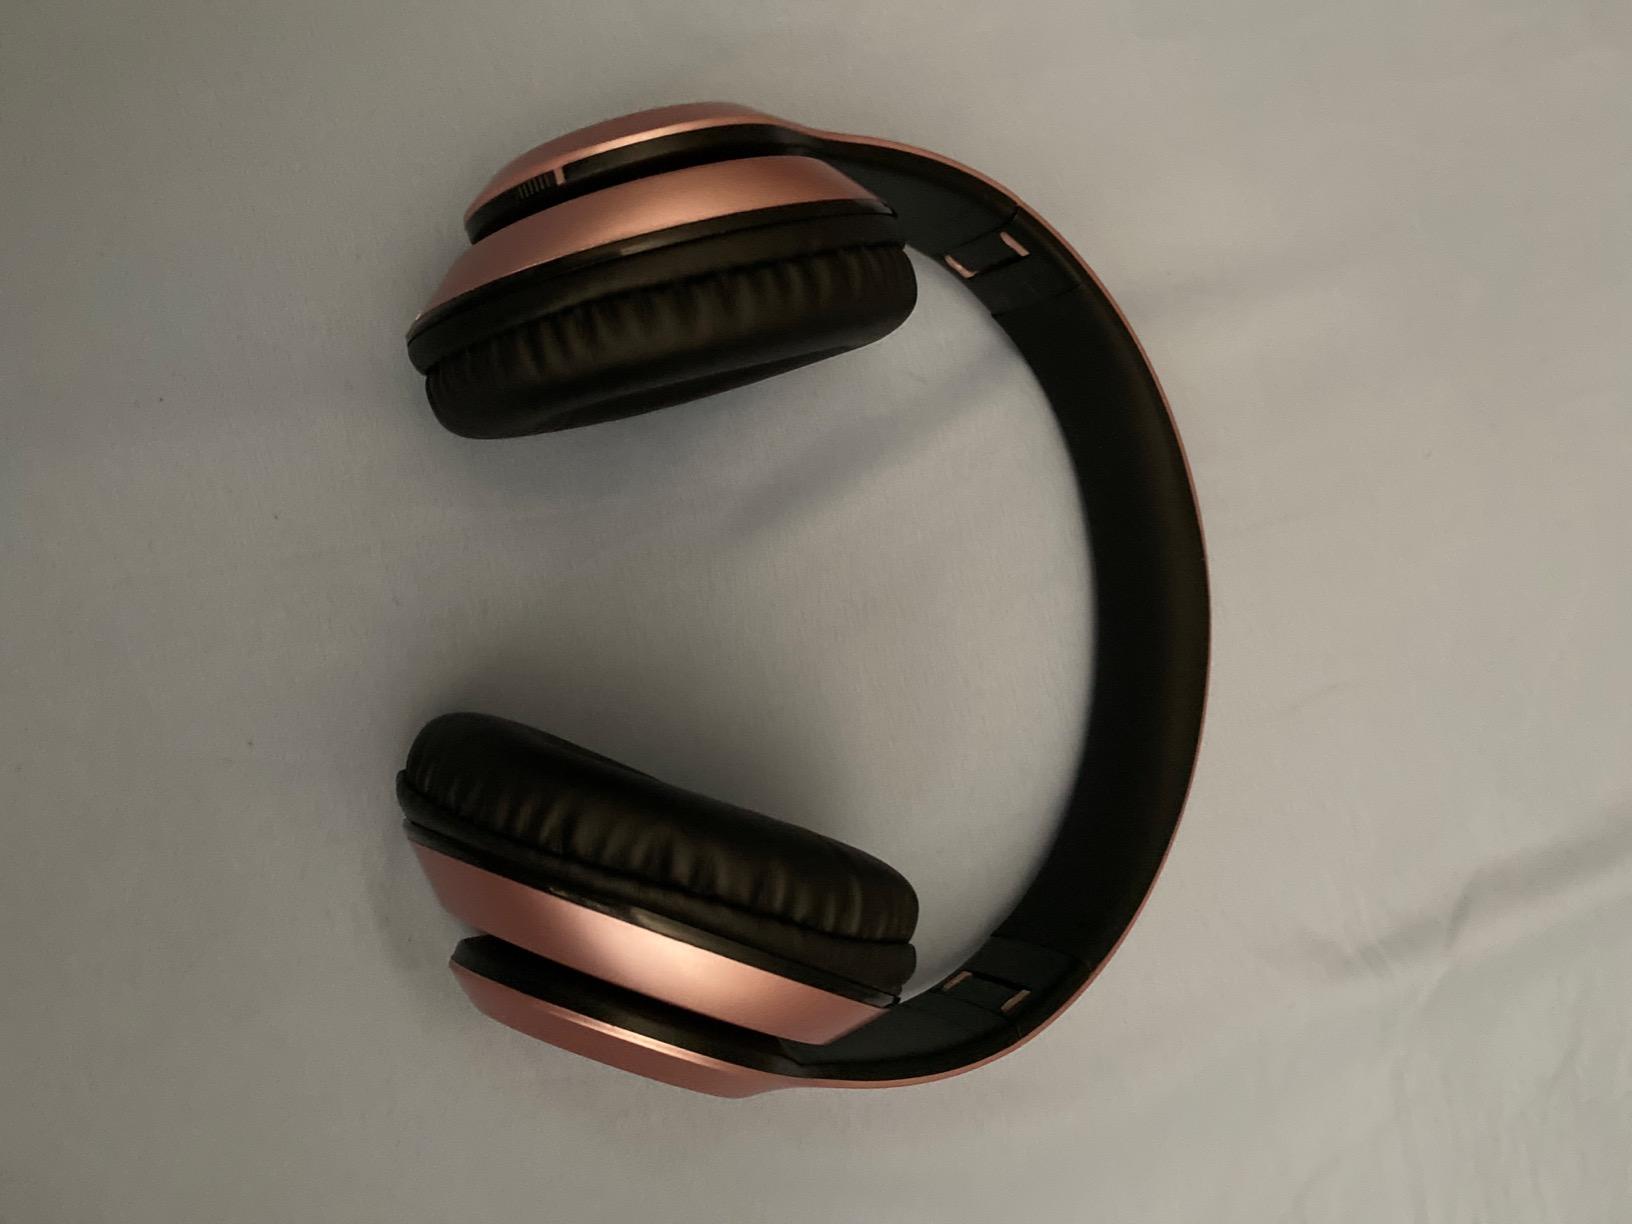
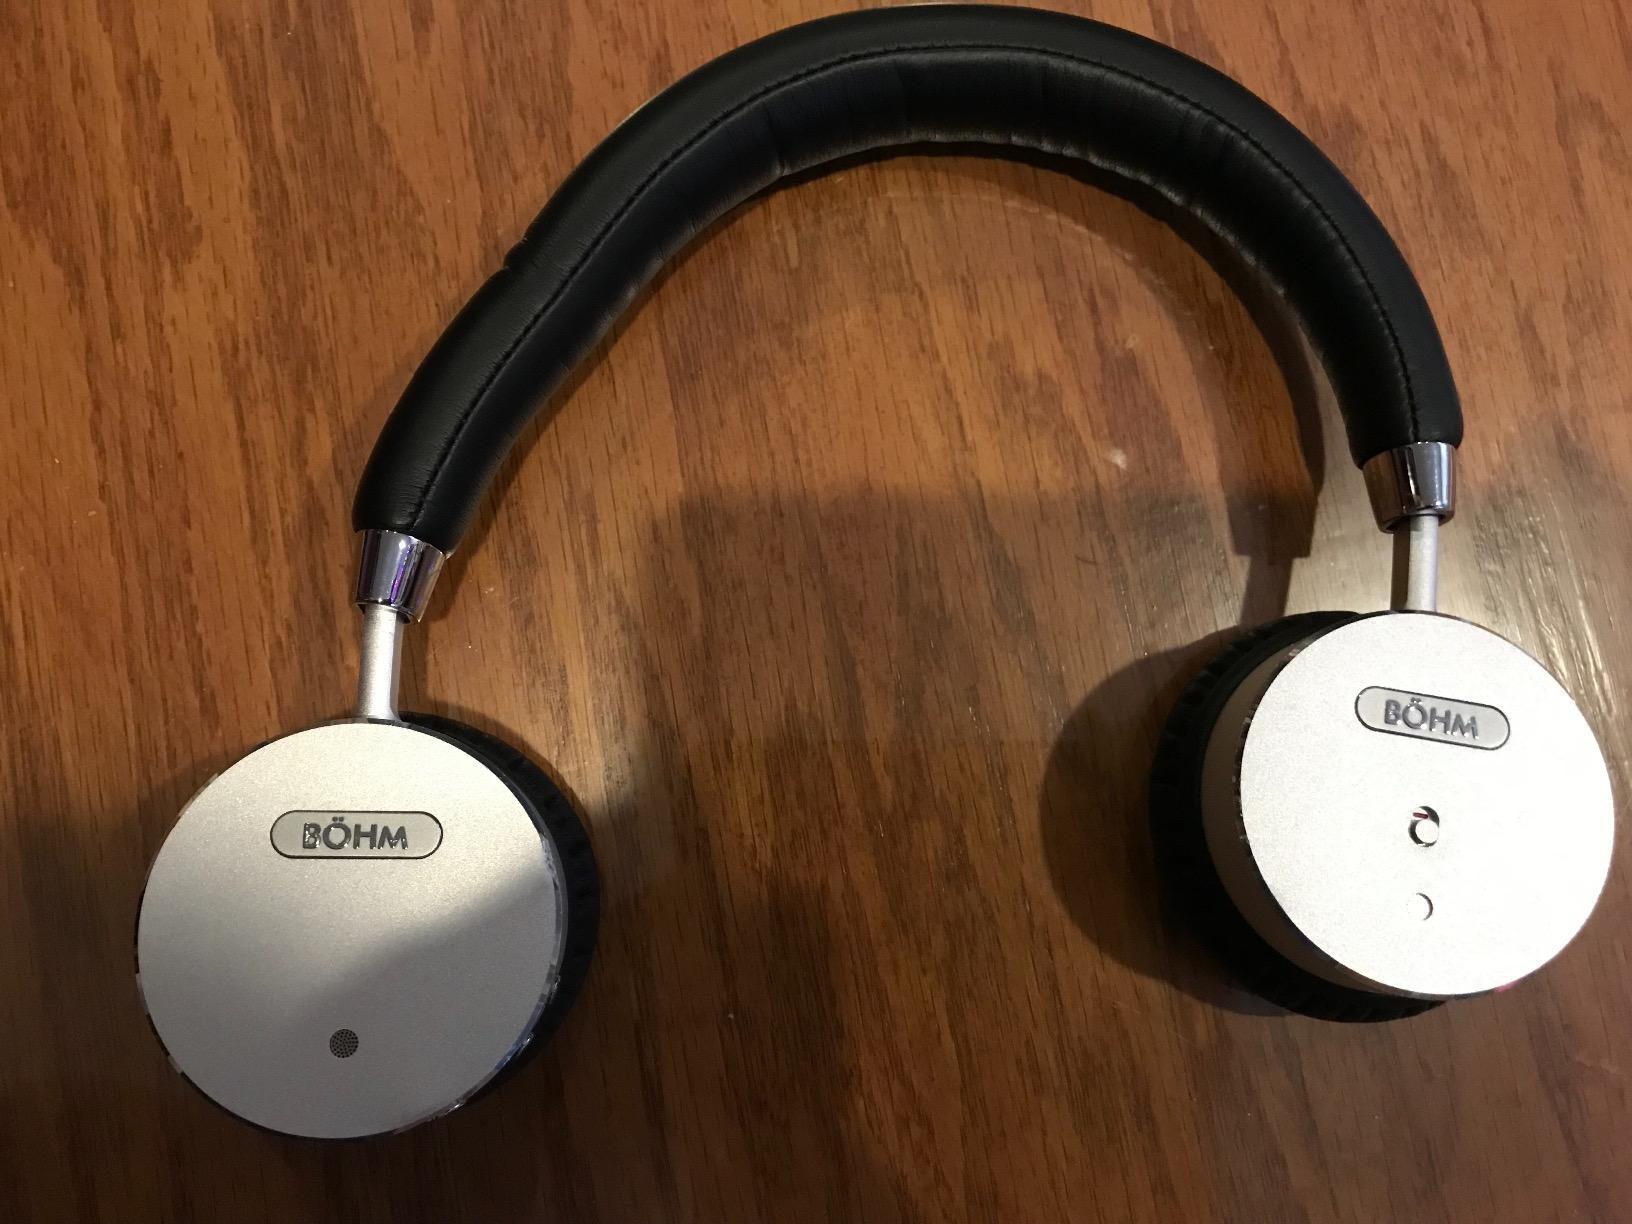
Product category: headphones
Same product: no